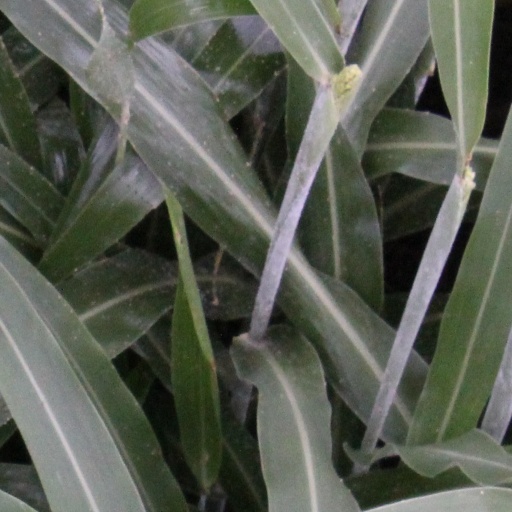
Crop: sorghum